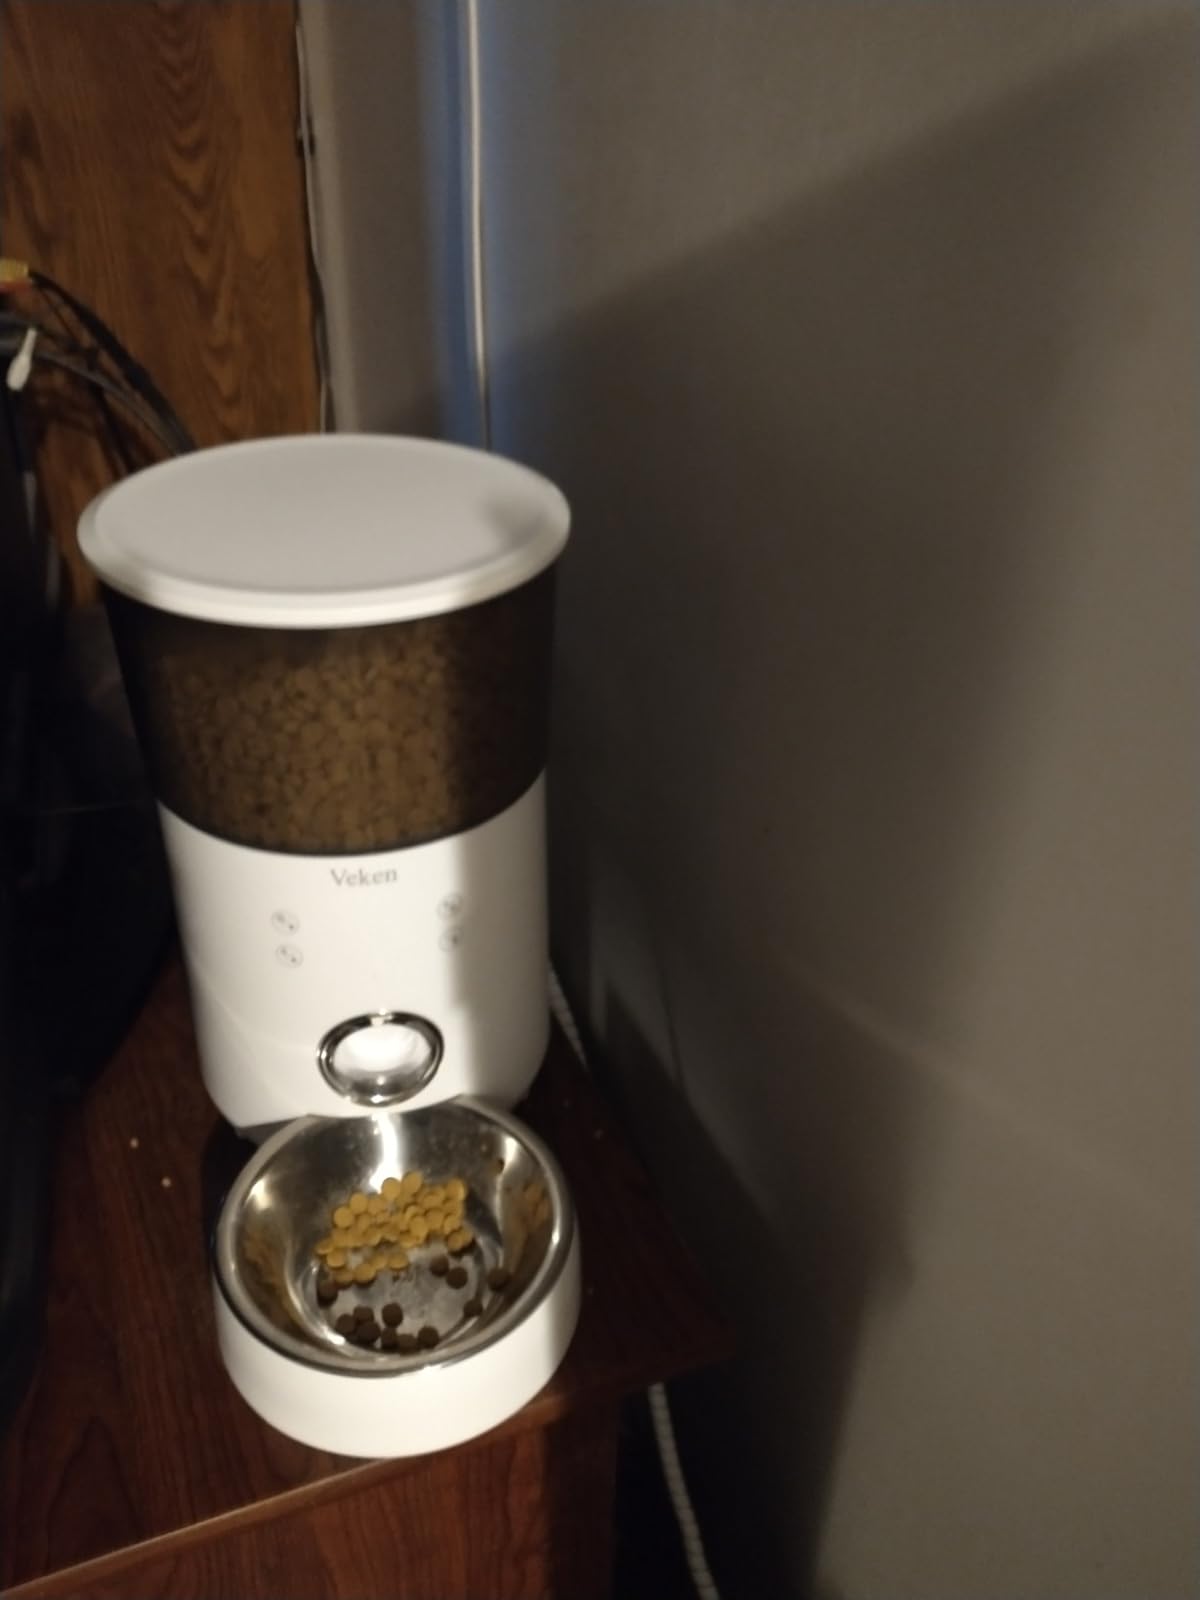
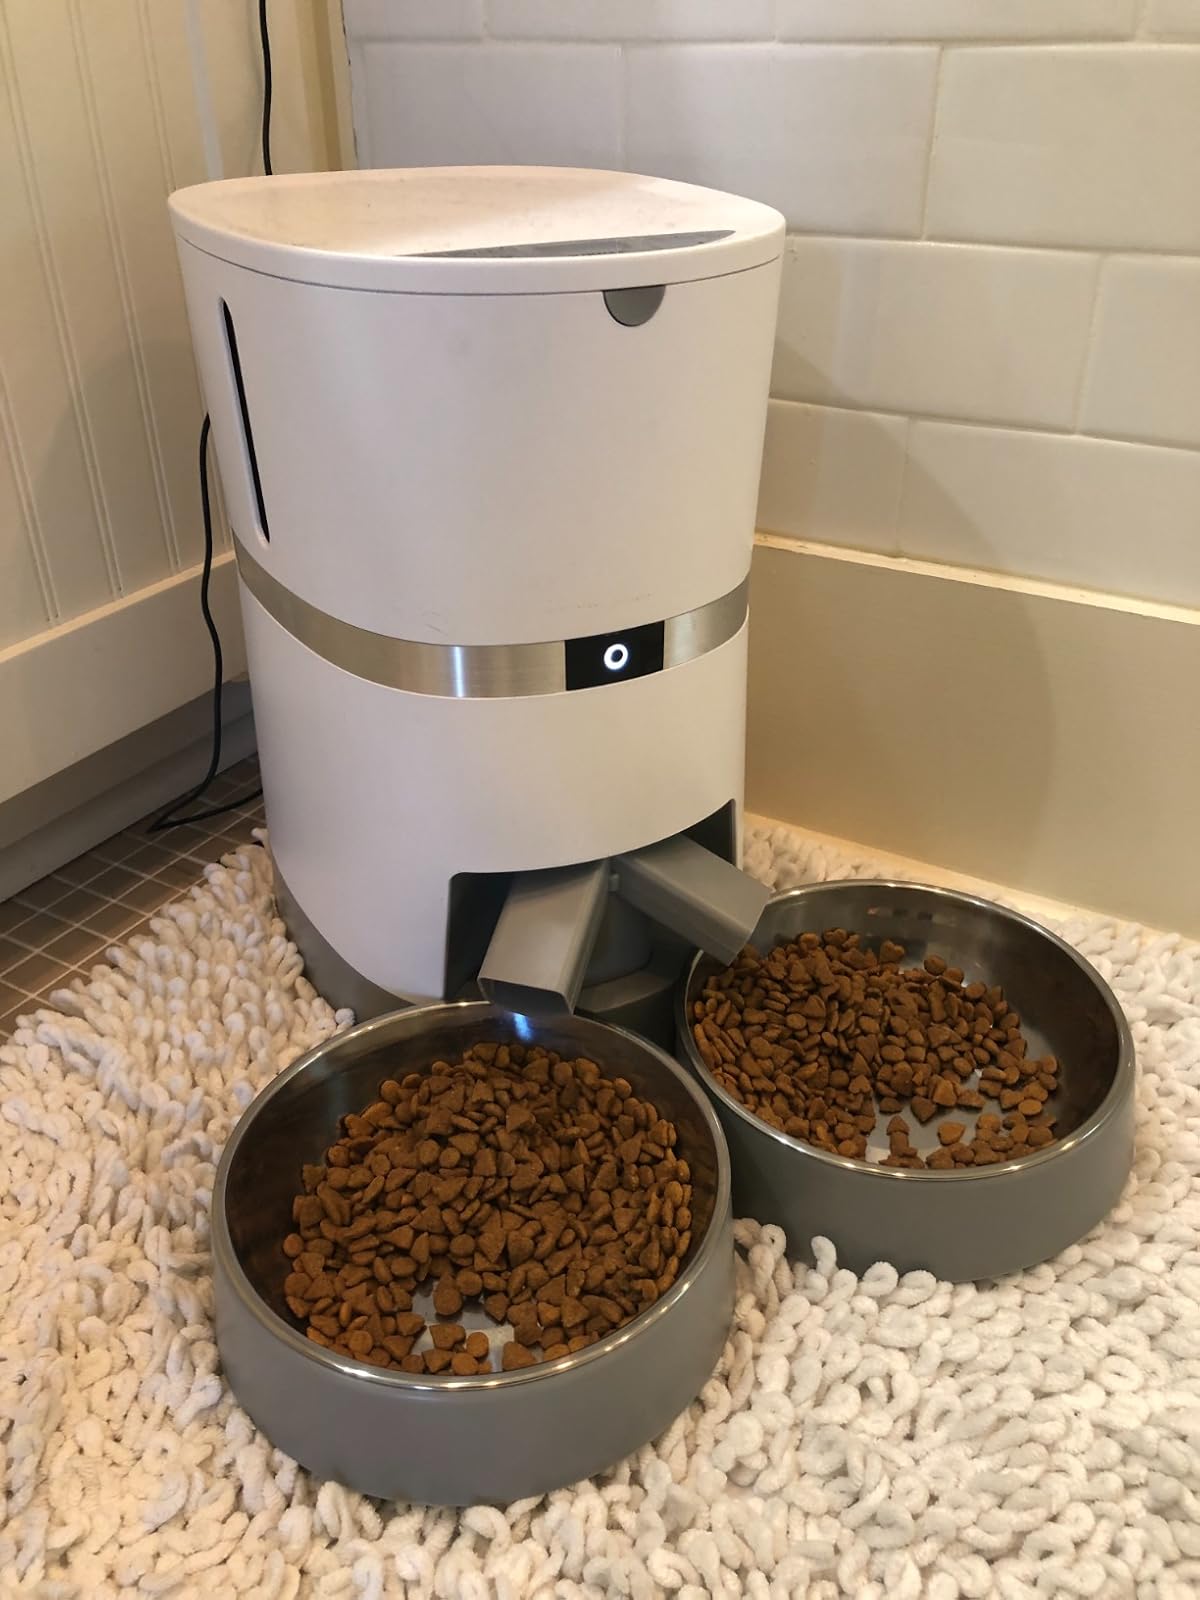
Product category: items_feeder
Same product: no